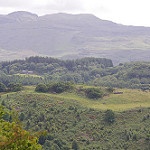
Scene: Outdoor